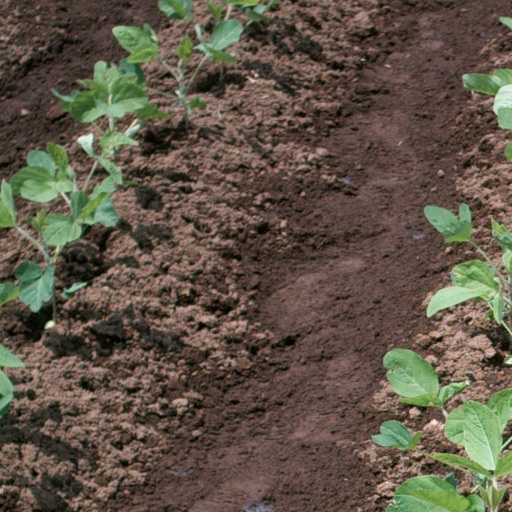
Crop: soybean